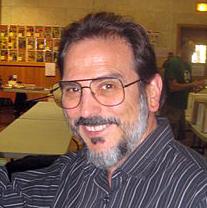
Age: 59